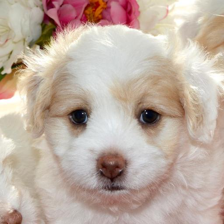
Label: animals